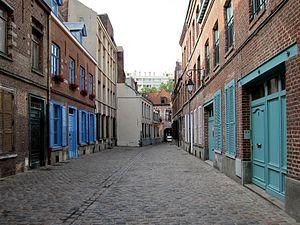
La rue des Brigittines à Lille (Nord).
Plusieurs villes ou communes possèdent une rue des Brigittines. Elle peut témoigner de la présence passée, dans la rue, d'une communauté religieuse de l'Ordre de Sainte-Brigitte :
Au cœur de l’unique îlot préservé de l’ancien quartier Lille-Saint-Sauveur lors de la reconstruction des années 1960, la rue des Brigittines est un passage qui donnait accès au Couvent des Brigittines fondé en 1604 et disparu en 1795.